Camillus Cutlery Company

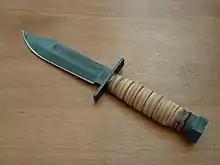
Camillus pilot Survival Knife

After World War II, Camillus was quick to shift back to civilian production. It introduced many new products, and in 1947, Camillus began manufacturing a full line of official folding knives for the Boy Scouts of America (BSA).